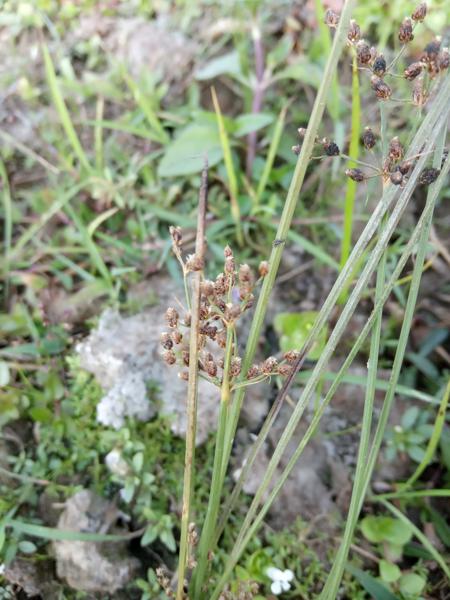
Weed species: Fimbristylis littoralis